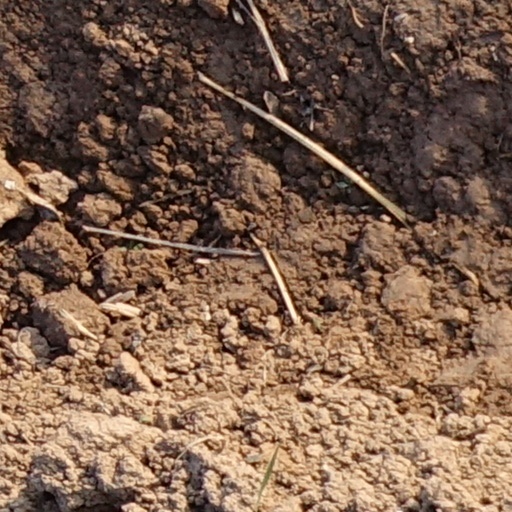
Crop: wheat